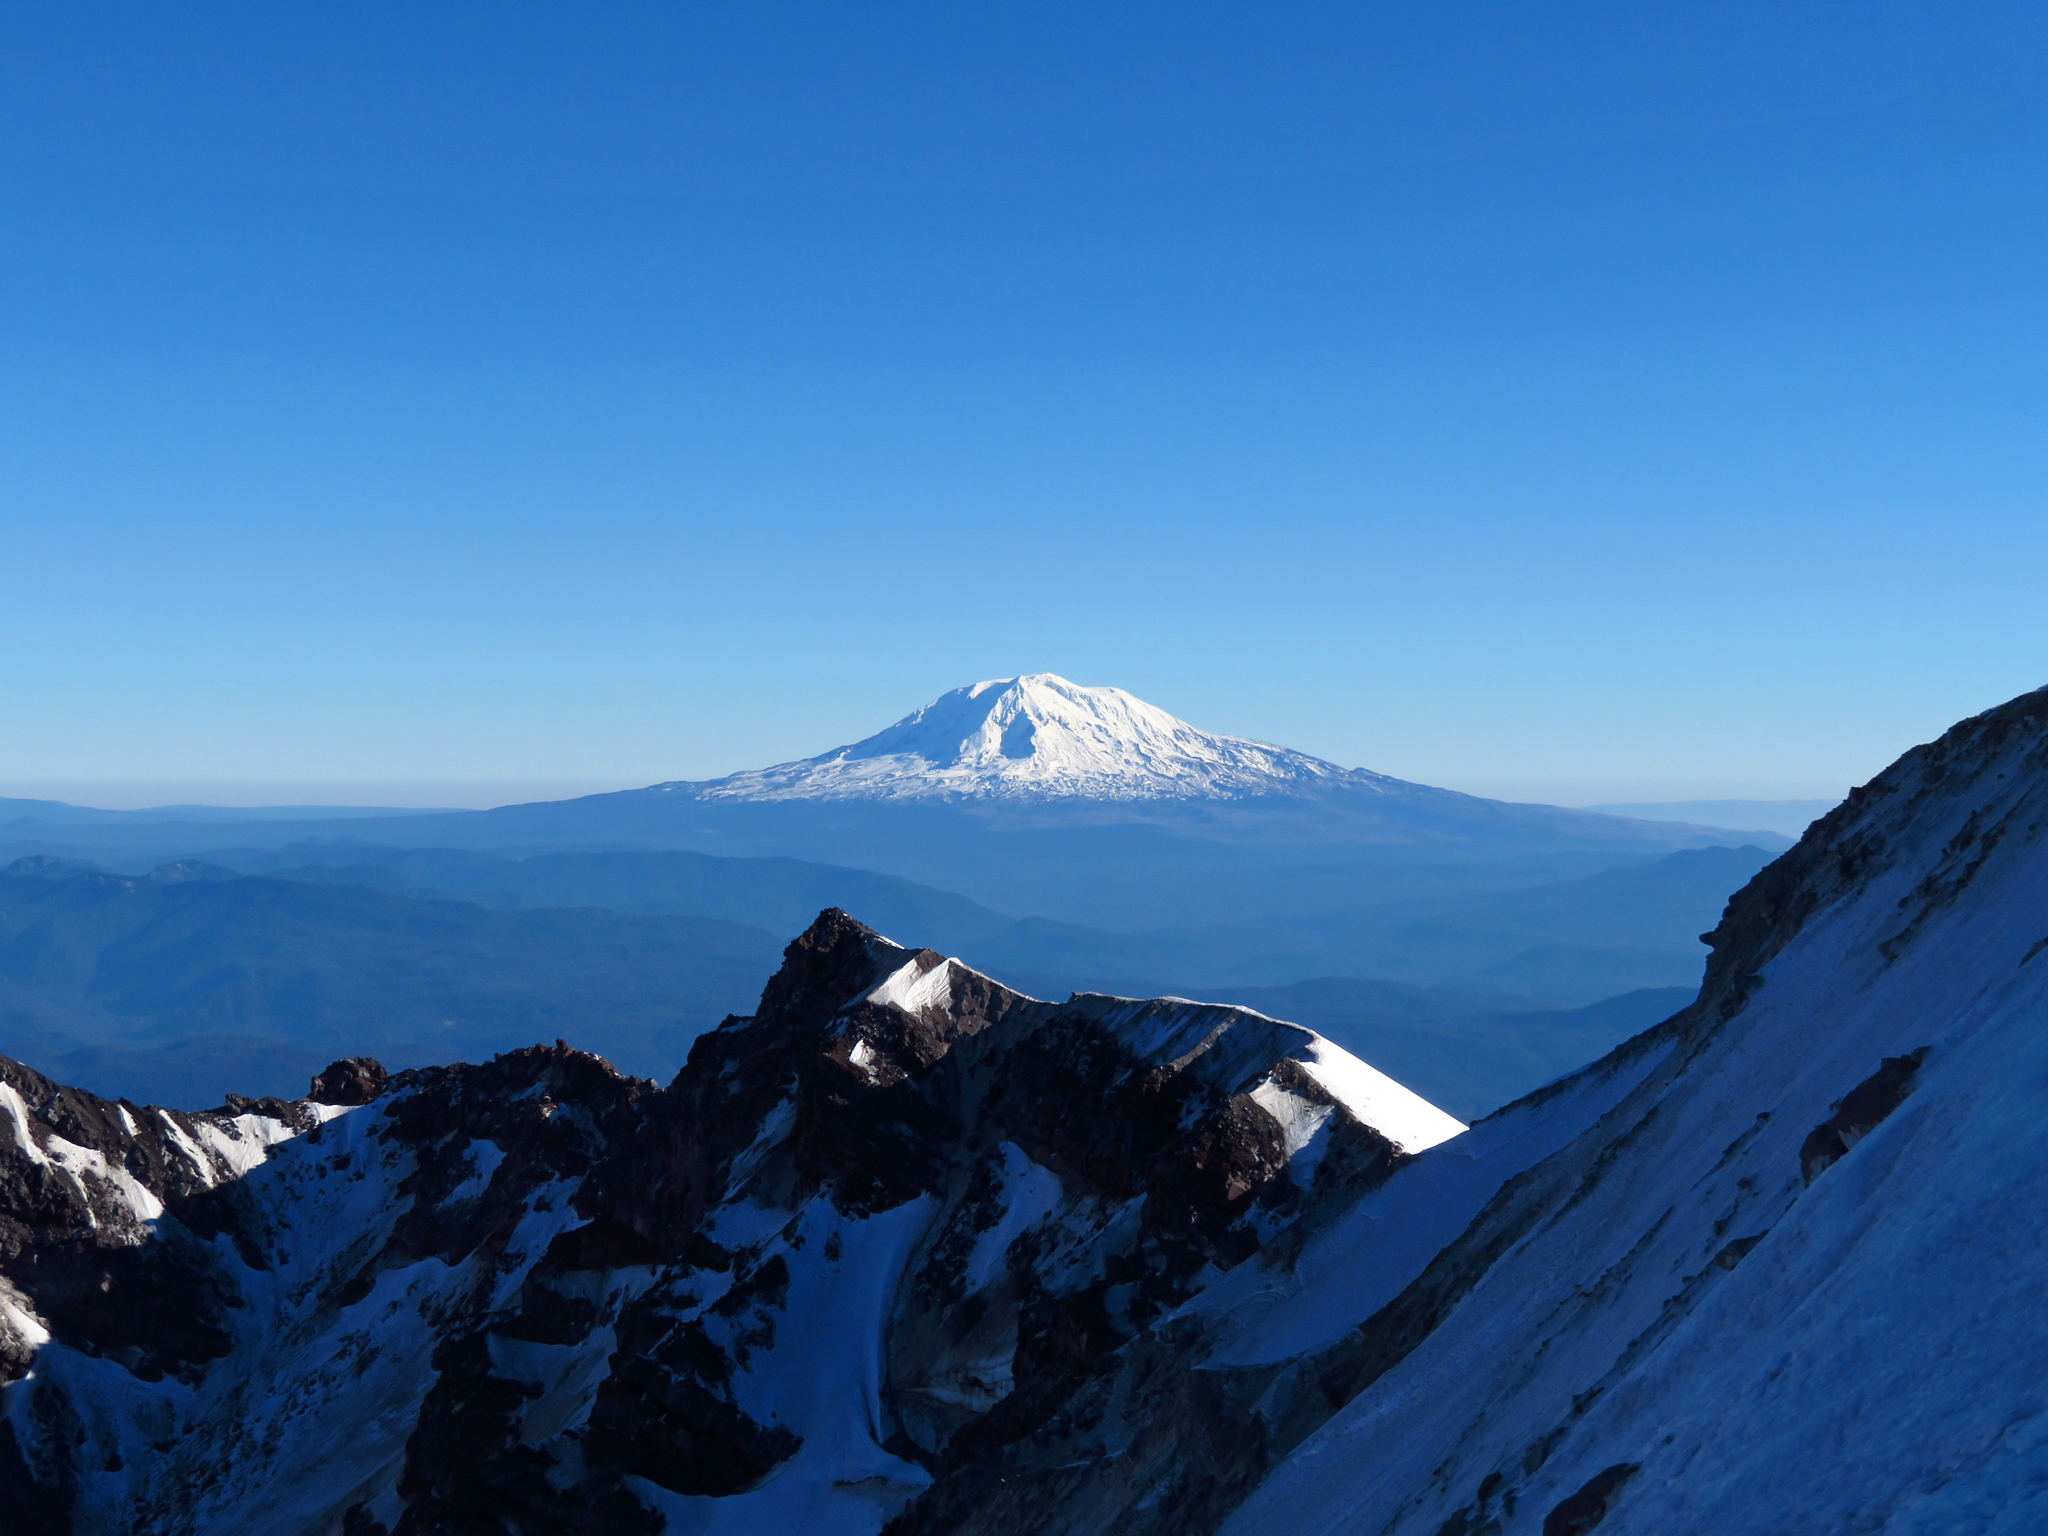
mountainous landforms, mountain, mountain range, ridge, sky, highland, alps, summit, massif, glacial landform, fell, wilderness, ar te, snow, hill, nunatak, winter, mount scenery, cloud, landscape, hill station, ice cap, glacier, rock, cirque